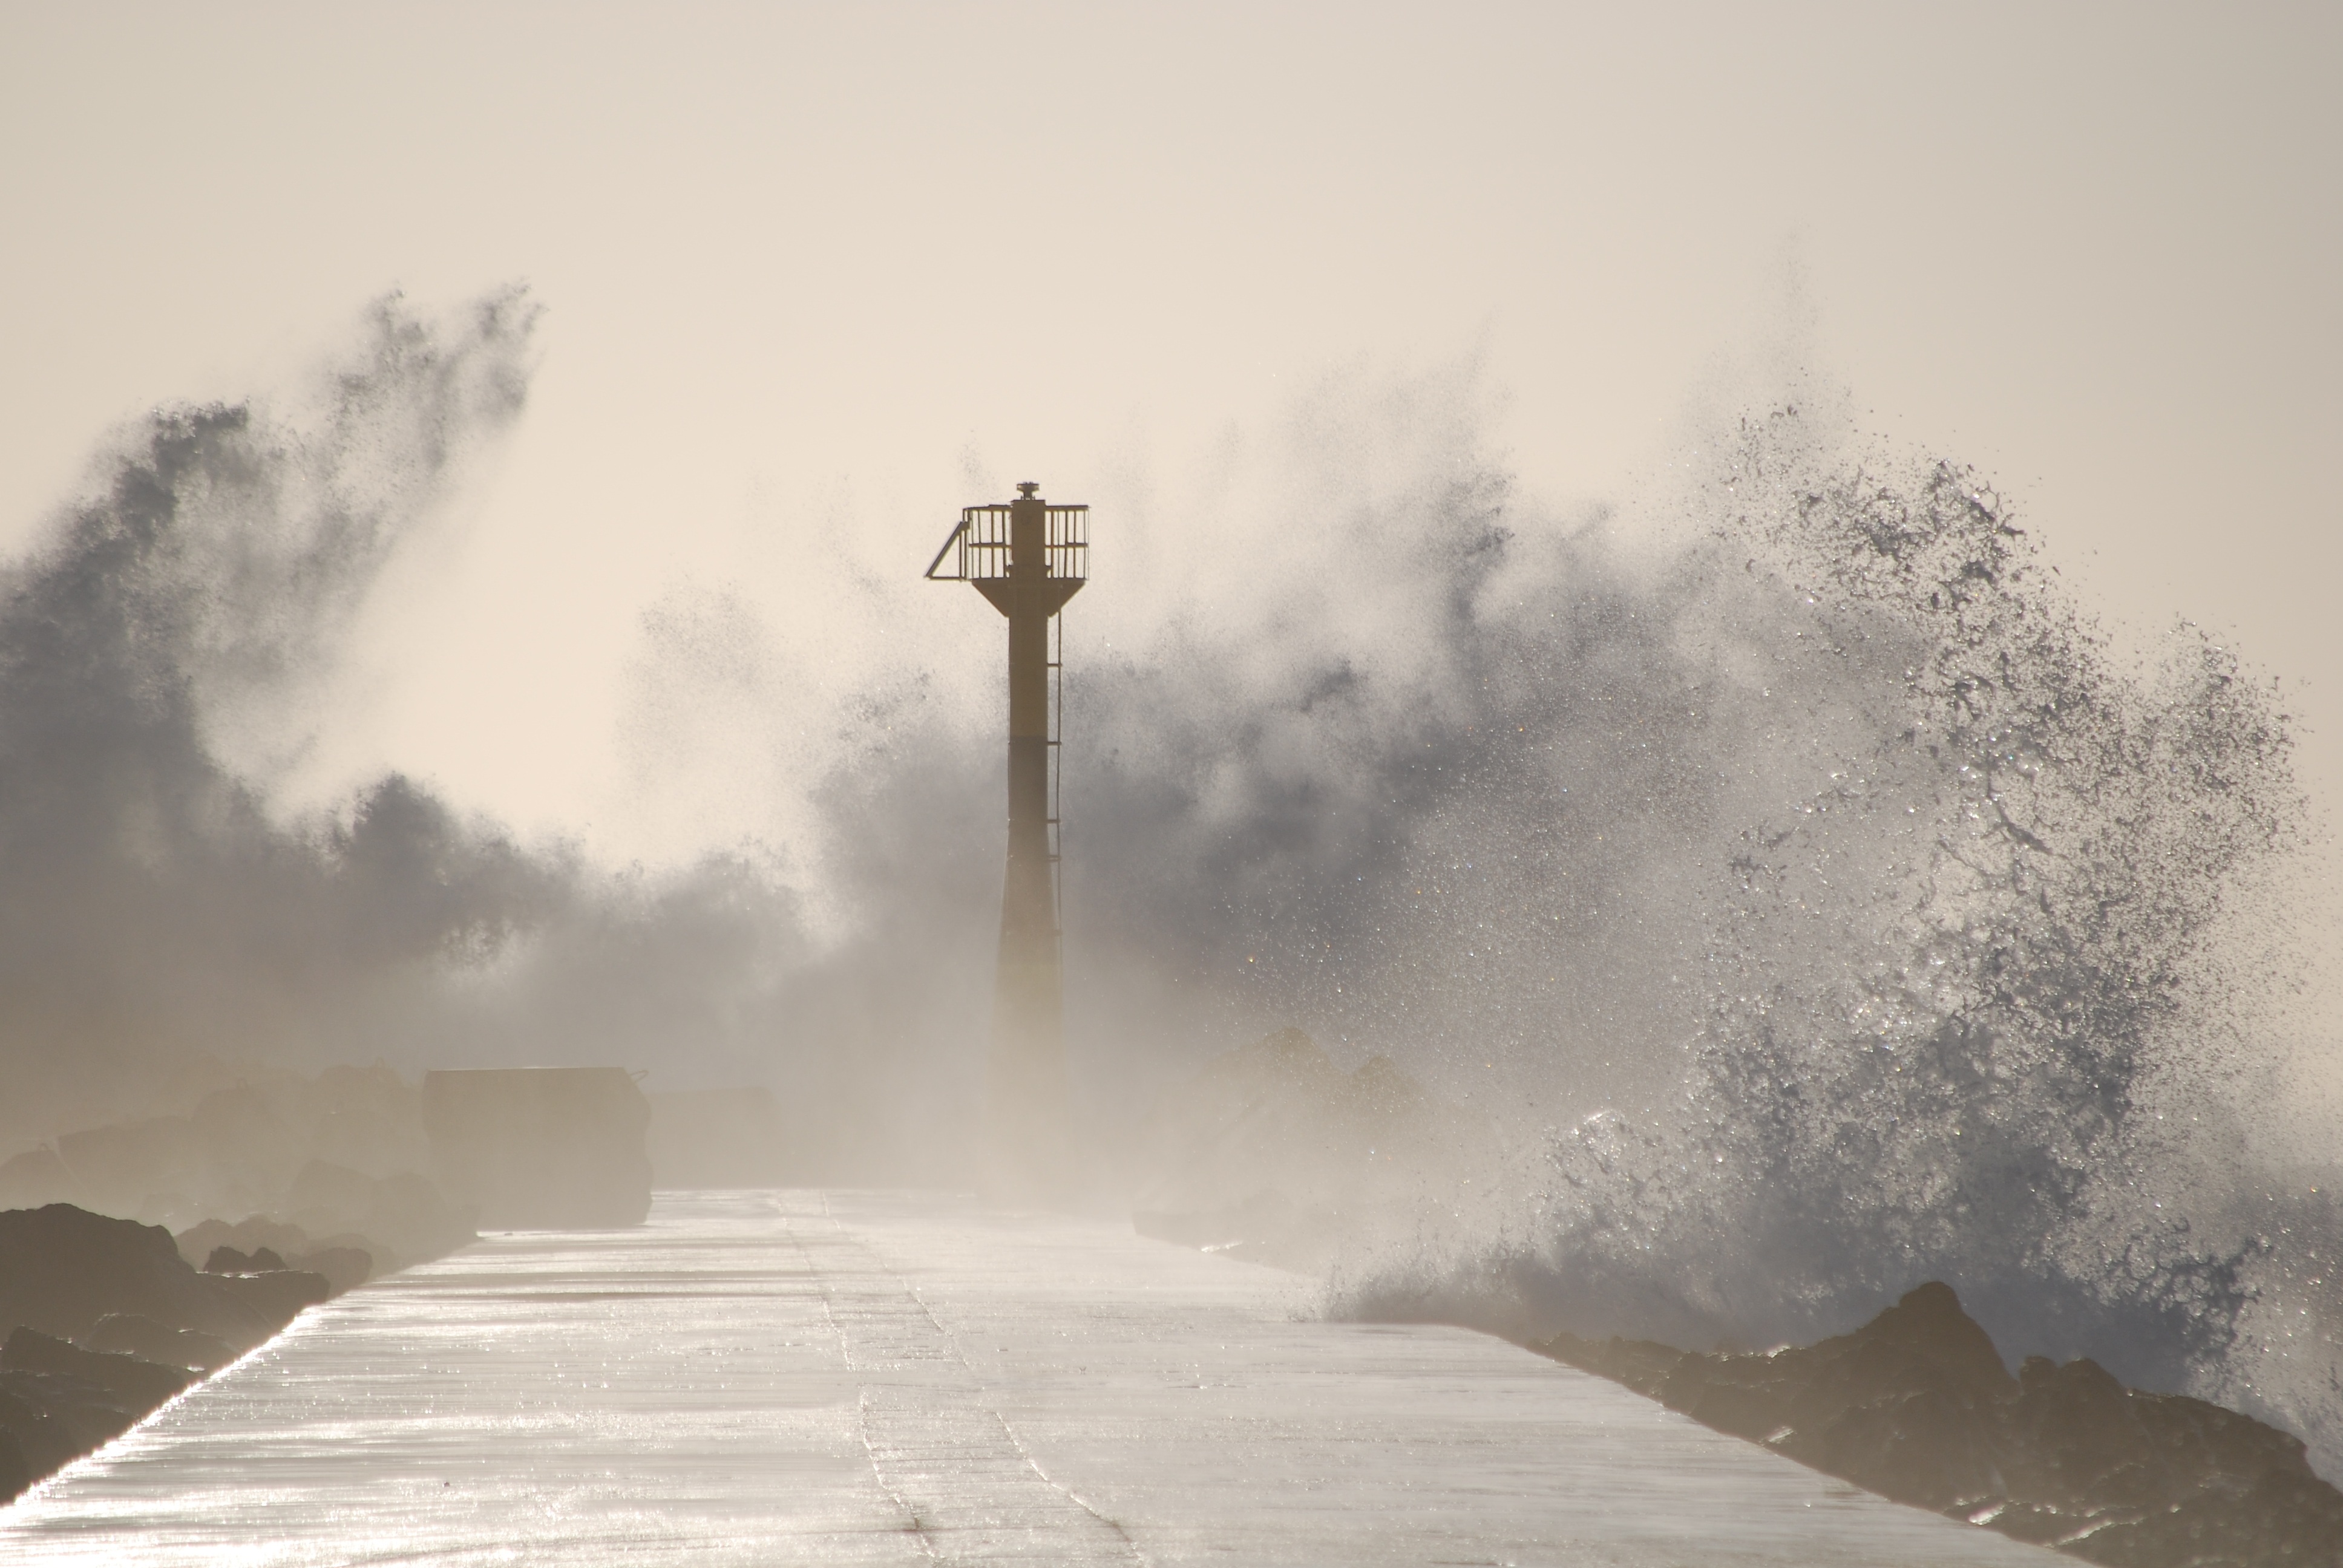
snow, winter, cloud, lighthouse, fog, mist, morning, wave, frost, dawn, weather, haze, dust, blizzard, typhoon, sublime, freezing, arashinami, get rough, atmospheric phenomenon, atmosphere of earth, winter storm